Pennsylvania Railroad Odd D 10003

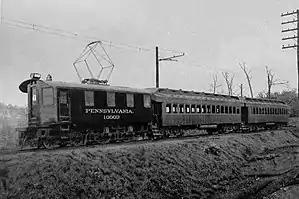
Odd D #10003

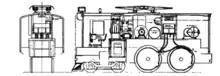
Internal diagram

Pennsylvania Railroad's Odd D #10003 was an experimental electric locomotive built in 1907 by Baldwin and Westinghouse. It had a 4-4-0 wheel arrangement in the Whyte notation, or 2-B in the AAR scheme. On the PRR, class D was assigned to 4-4-0 locomotives. Production classes of locomotive were assigned a number after the letter, but one-off locomotives were simply designated "Odd".